State funerals in the United States

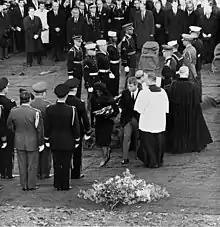
Jacqueline Kennedy and Senator Robert F. Kennedy departing Arlington National Cemetery after the conclusion of interment for John F. Kennedy on November 25, 1963.

On April 18, 1994, Richard Nixon suffered a stroke in his Park Ridge, New Jersey home and died four days later at New York Hospital–Cornell Medical Center in Manhattan. Despite being a former president eligible for the honor of a full state funeral, in keeping with Nixon’s expressed personal wishes prior to his death, his family opted for a subdued funeral service on the grounds of the Richard Nixon Presidential Library and Museum in Yorba Linda, California. Consensus was held by members of the Nixon family that had any events occurred at the Capitol, visitors might not be respectful towards the memory of Nixon. After his death, Nixon’s remains were flown to California in an Air Force jet where his body lay in repose at his presidential library from the morning of April 26 until his funeral service the following day. An estimated 42,000 people passed by Nixon’s casket in order to pay their respects. Eulogies were delivered by President Bill Clinton, former Secretary of State Henry Kissinger, Senator Bob Dole, California Governor Pete Wilson, and Reverend Billy Graham. Also in attendance were former Presidents Gerald Ford, Jimmy Carter, Ronald Reagan, George H. W. Bush, and their wives. After the funeral service concluded, Nixon was buried beside his wife Pat, who died ten months earlier.